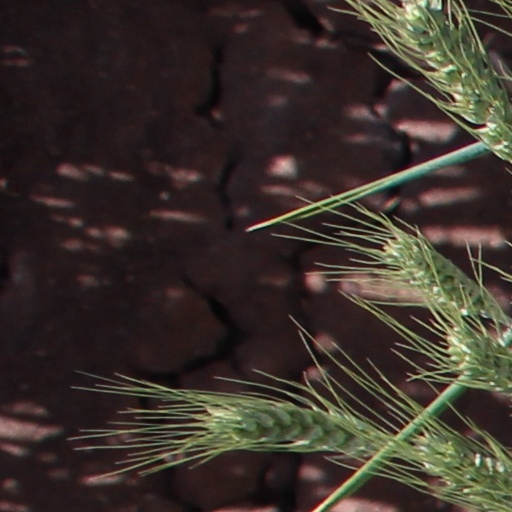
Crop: wheat